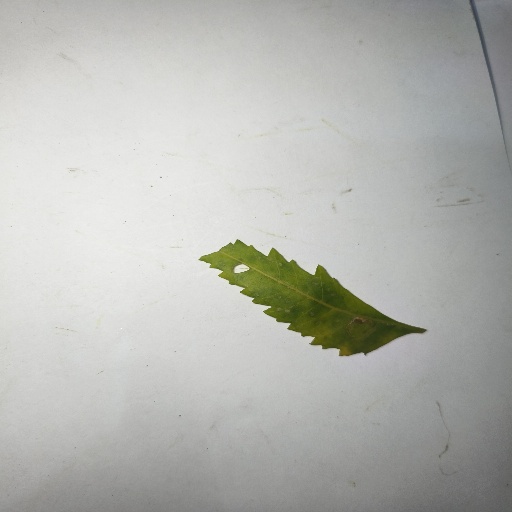
Species: Neem
Leaf condition: Shot Hole Leaf